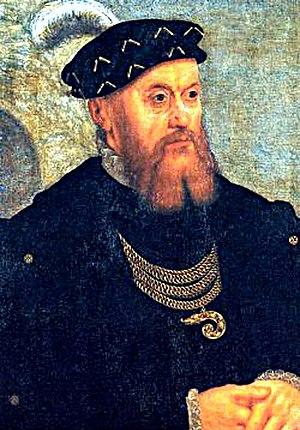
Johannes Bugenhagen, surnommé Doctor Pomeranus, célèbre réformateur allemand, fut l'un des proches collaborateurs de Martin Luther. Par son apostolat, il assura la conversion de tous les pays de la Hanse au protestantisme.